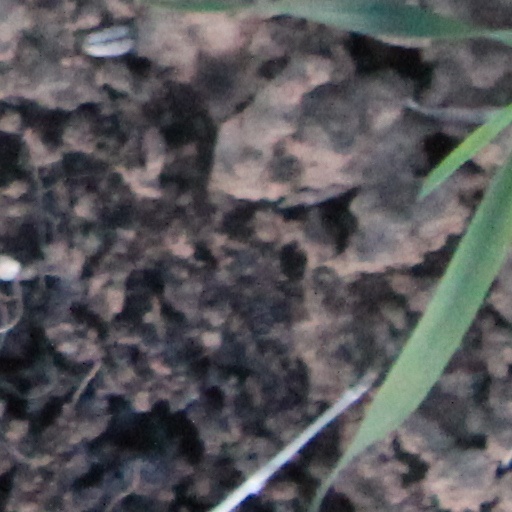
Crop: wheat